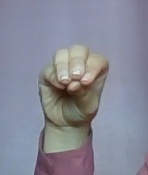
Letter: ha